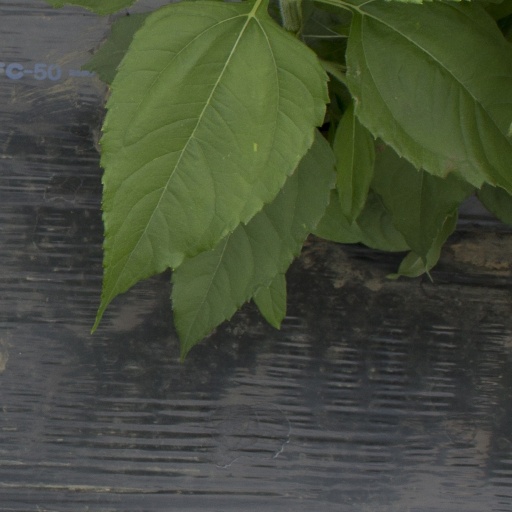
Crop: Jerusalem artichoke